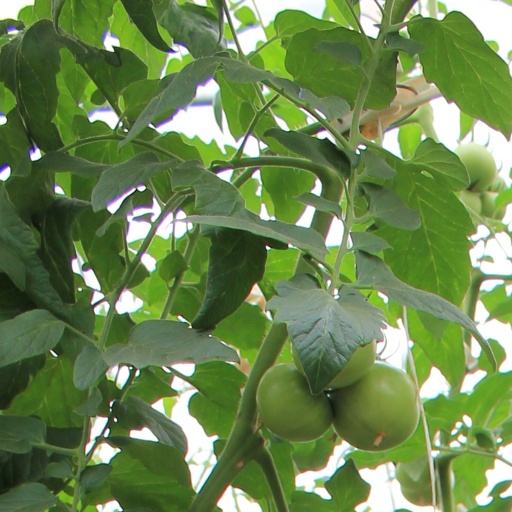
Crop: tomato